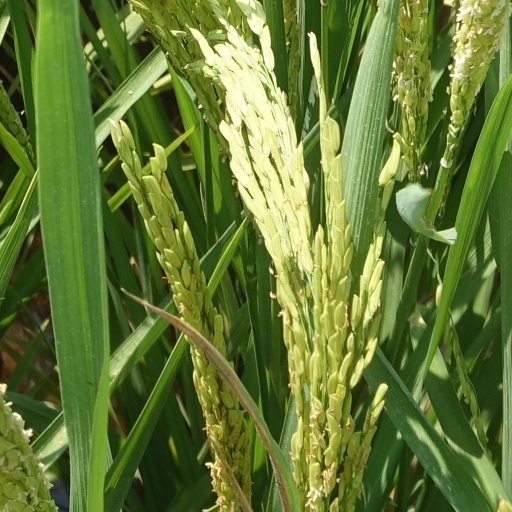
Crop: rice